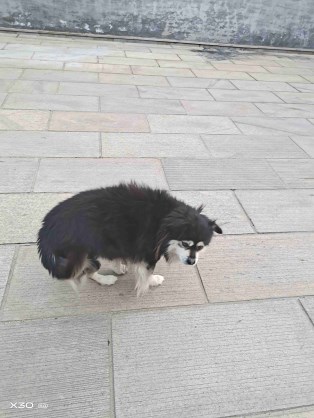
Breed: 3336-n000121-chinese_rural_dog